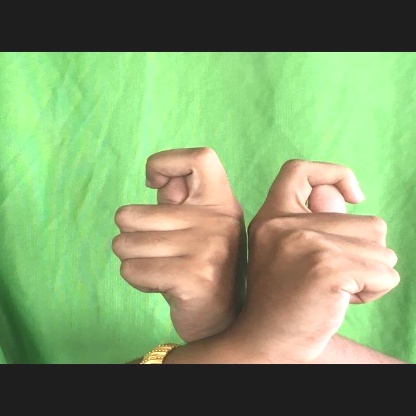
Mudra: Berunda